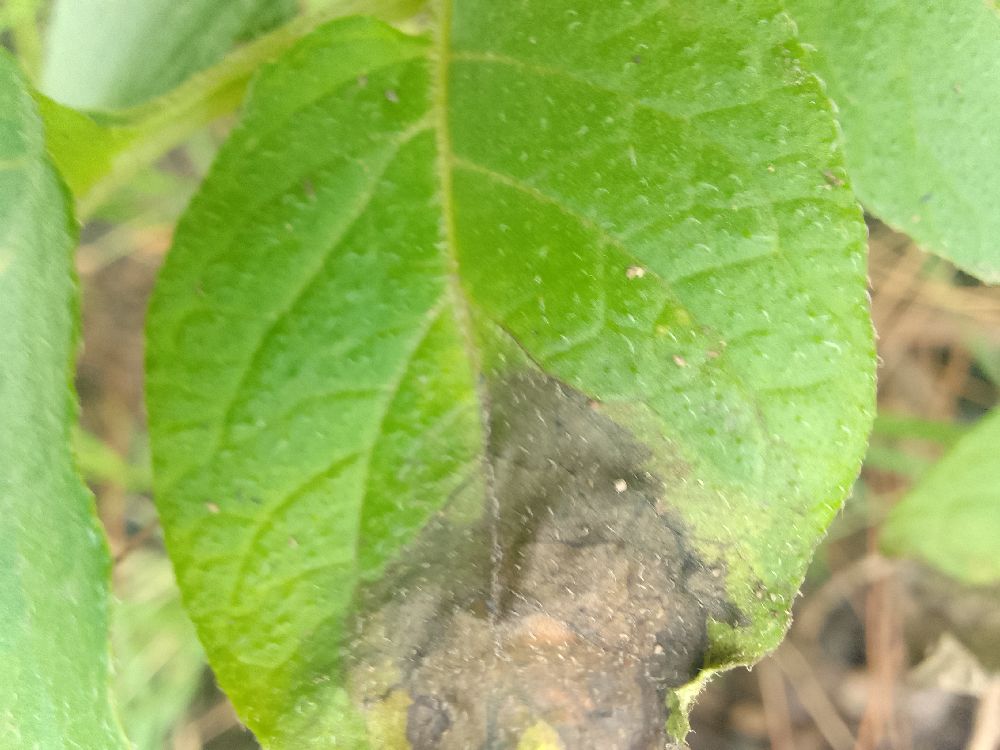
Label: Late blight